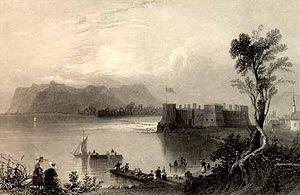
Fort Chambly, Estampe, William Henry Bartlett, vers 1840. Musée de la civilisation, dépôt du Séminaire de Québec, 1993. 16203.
Les militaires de la Nouvelle-France consistaient en soldats réguliers de l'armée française, la marine française et la milice canadienne, qui était volontaire.
Le fort Chambly est situé sur la rive ouest de la rivière Richelieu au Québec. Au pied des rapides de Chambly, il constitue l'un des plus importants vestiges de l’architecture militaire des XVIIᵉ et XVIIIᵉ siècles ; il s’inspire des principes des fortifications françaises à la Vauban.
Chambly est une ville située dans la municipalité régionale de comté de la Vallée-du-Richelieu en Montérégie, au Québec, au Canada. On y dénombre 29 120 habitants en 2016.
Cet article traite des événements qui se sont produits durant l'année 1711 au Canada.